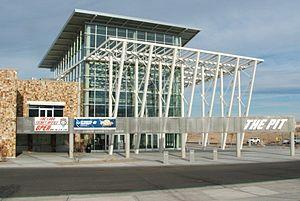
La Dreamstyle Arena - The Pit, est une salle de basket-ball situé à Albuquerque, Nouveau-Mexique. Les locataires sont les Lobos du Nouveau-Mexique.